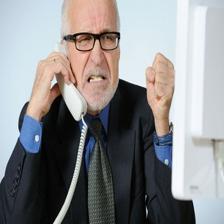
Image emotion (VAD): valence: -0.4, arousal: 0.4, dominance: -0.2
Candidate emotion words:
desperate — valence: -0.834, arousal: 0.684, dominance: -0.326
optimistic — valence: 0.958, arousal: 0.16, dominance: 0.642
shocked — valence: -0.416, arousal: 0.546, dominance: -0.25
miserable — valence: -0.876, arousal: -0.078, dominance: -0.624
Best matching emotion: shocked